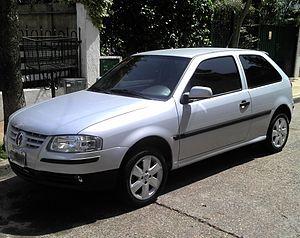
La Gol est une automobile, de la gamme dite compacte, de la marque allemande Volkswagen fabriquée au Brésil et destinée au marché de l'Amérique latine. La Gol est déclinée en plusieurs versions : Parati, Saveiro ou Voyage. La version vendue au Mexique porte le nom de Pointer.